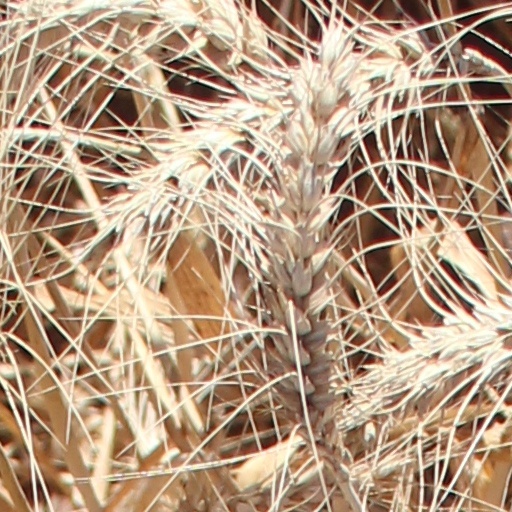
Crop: wheat